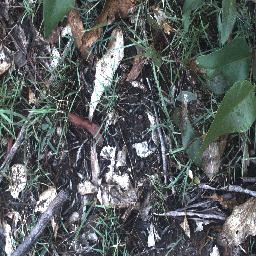
Label: negative